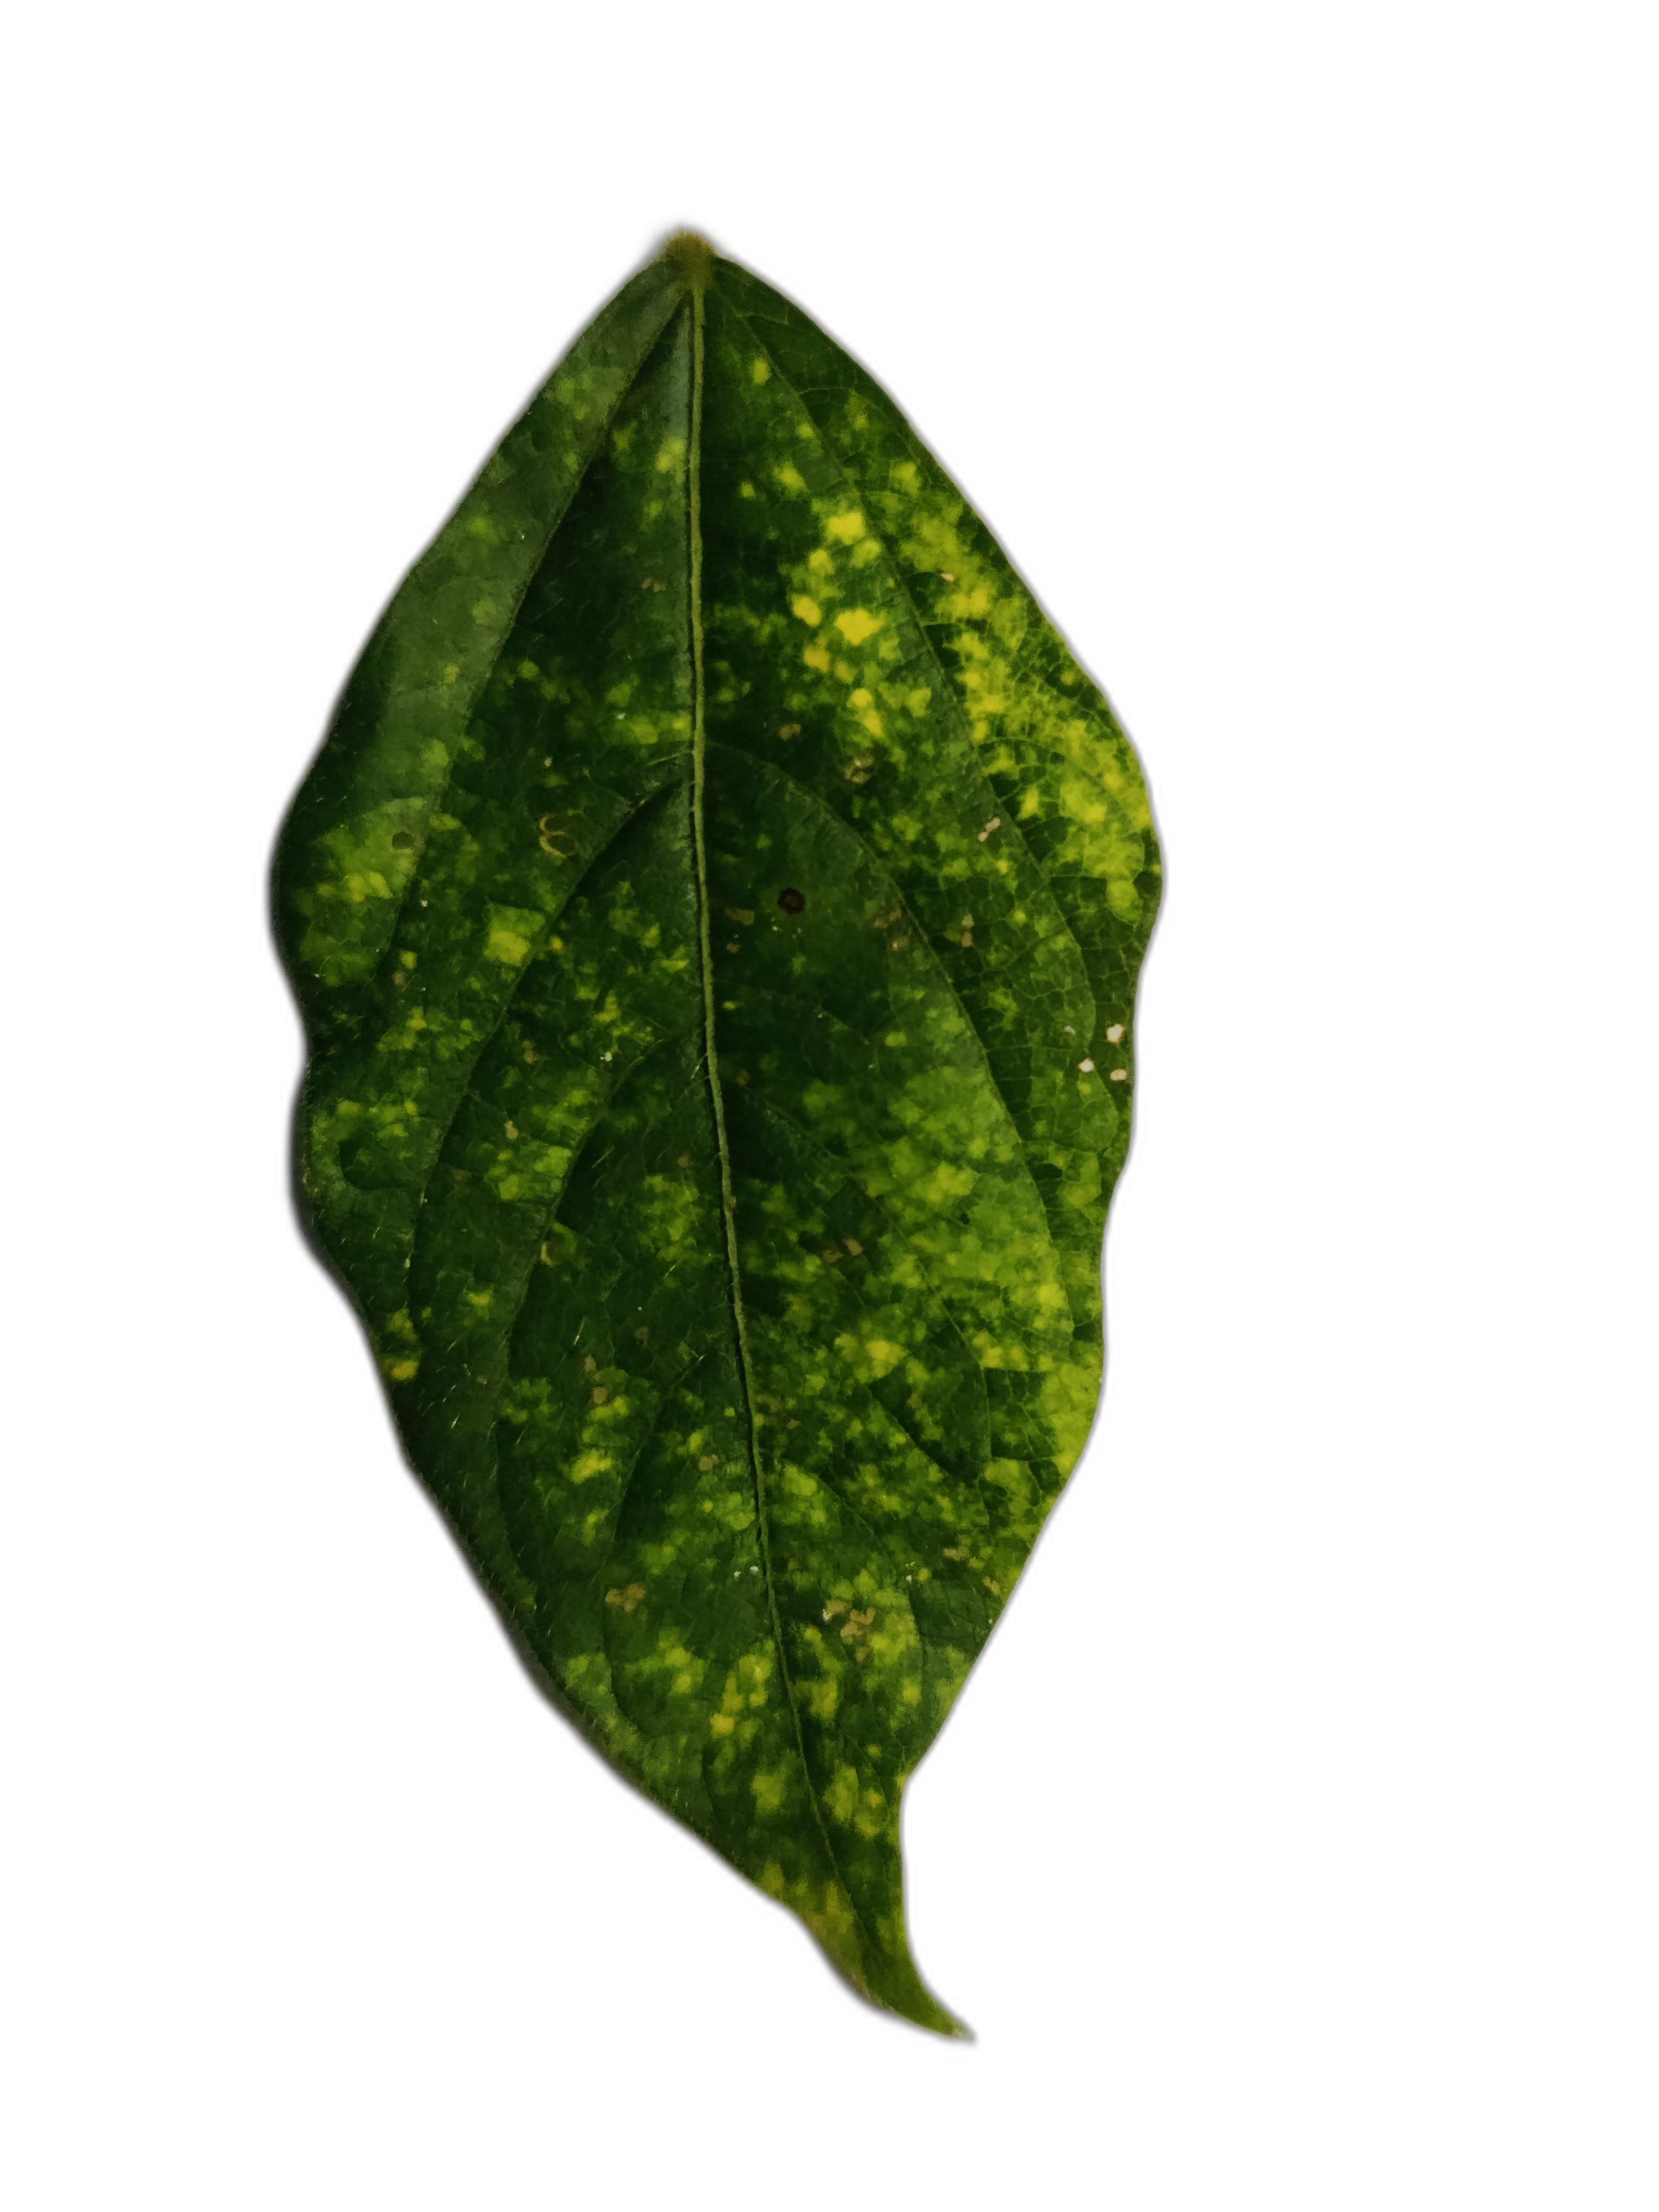
Label: Yellow Mosaic